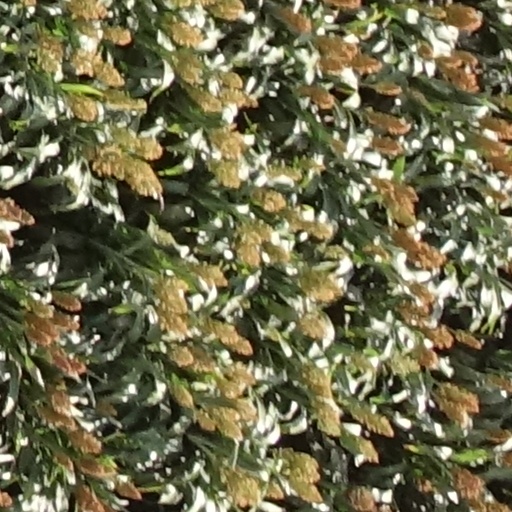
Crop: sorghum